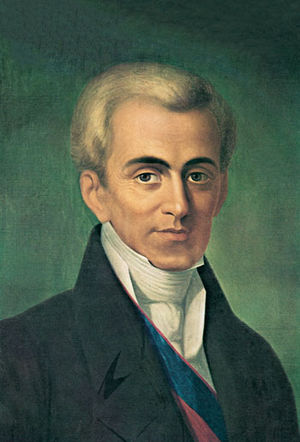
Ioannis Kapodistrias
Grev Ioannis Kapodistrias var en græsk diplomat fra Russiske Kejserrige, der siden blev udnævnt som det første statsoverhovede for det selvstændige Grækenland. Kapodistrias havde bl.a. fungeret som udenrigsminister i Rusland inden han returnerede til hjemlandet for at blive præsident i den nyudråbte republik, der havde opnået uafhængighed fra det Osmanniske rige.